Madrid Codex (Maya)

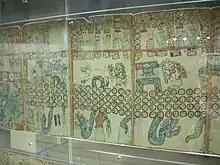
Rain-bringing snakes, Madrid Codex

The codex was discovered in Spain in the 1860s, and was divided into two parts of differing sizes that were found in different locations. The codex receives its alternate name of the Tro-Cortesianus Codex after the two parts that were separately discovered. Early Mayanist scholar Léon de Rosny realised that both fragments were part of the same book. The larger fragment, the Troano Codex, was published with an erroneous translation in 1869–1870 by French scholar Charles Étienne Brasseur de Bourbourg, who found it in the possession of Juan de Tro y Ortolano in Madrid in 1866 and first identified it as a Maya book. Ownership of the Troano Codex passed to the Museo Arqueológico Nacional ("National Archaeological Museum") in 1888.